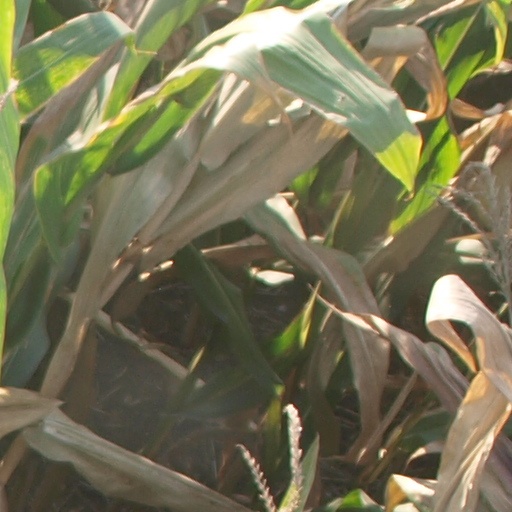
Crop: maize; corn